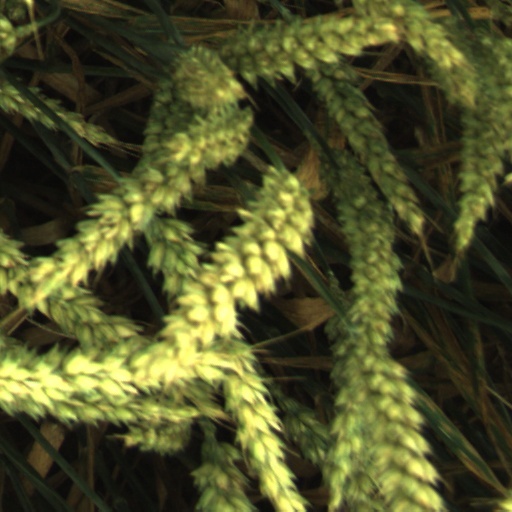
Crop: wheat